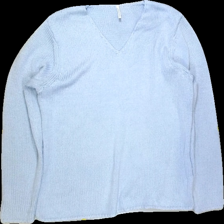
View: front
Type: Sweater
Category: Ladies
Brand: Soya/SoyaConcept
Colors: Blue
Material: 100% Acry
Cut: V-collar, Regular
Size: M
Trend: No trend
Stains: Yes
Damage: 4 Damages
Price range: <50
Recommended usage: Recycle